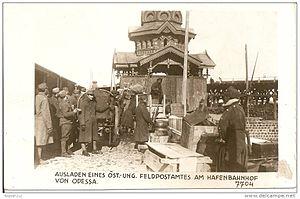
Le 28 juillet 1914, l'Autriche-Hongrie, surnommée « monarchie danubienne » ou « double monarchie », déclare officiellement la guerre au royaume de Serbie, ce qui, par le jeu des alliances, plonge toute l'Europe dans le « troisième chapitre des guerres balkaniques ». Soutenue par le Reich allemand, l'Autriche-Hongrie se trouve rapidement sous une tutelle allemande de plus en plus forte au fil de la guerre, privant la double monarchie de toute possibilité de sortie du conflit sans l'aval du Reich. À l'automne 1918, alors que la situation intérieure rend de plus en plus ardu le maintien de la monarchie et de l'intégrité territoriale de l'État, deux défaites militaires, la bataille de Doiran en Macédoine, en septembre, et la bataille de Vittorio Veneto sur le front italien, en octobre, sonnent le glas de l'Autriche-Hongrie et marquent la fin du règne des Habsbourg qui dominaient l'Europe centrale depuis plus de quatre siècles.